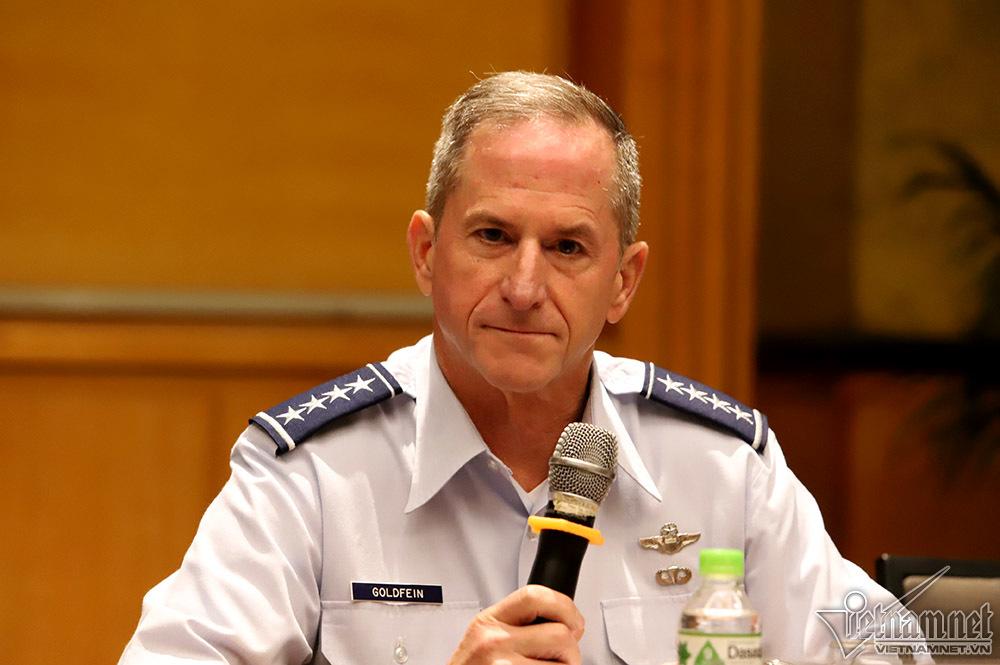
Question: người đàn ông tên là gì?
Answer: người đàn ông tên là goldfein